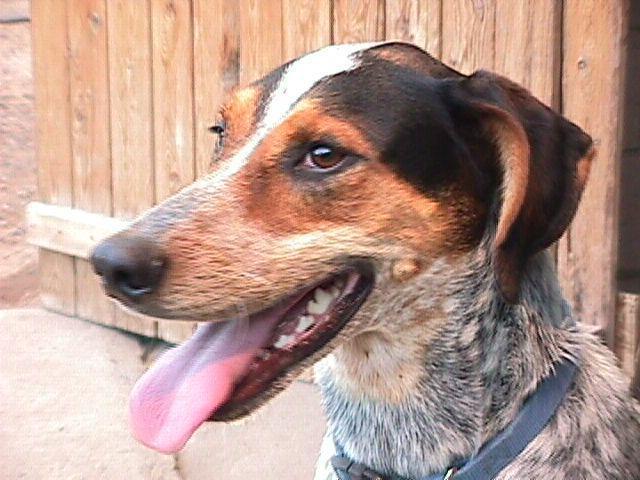
bluetick